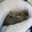
Label: cat